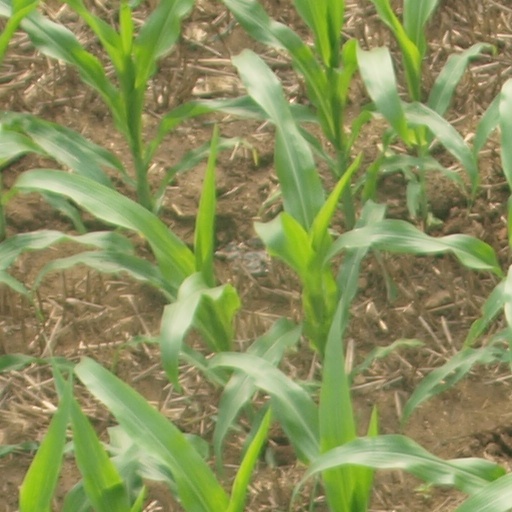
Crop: maize; corn